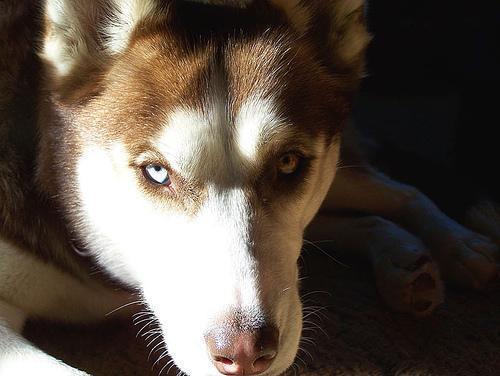
Eskimo_dog